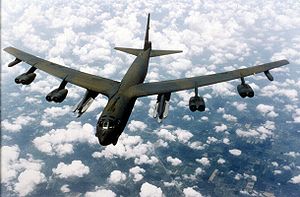
Thule Monitor Mission
Et B-52G Stratofortress bombefly.
Thule Monitor Mission var en overvågningsoperation under den kolde krig, som blev fløjet af et B-52G-fly, der havde den opgave at holde kontakt med radaren BMEWS for at verificere, at den var intakt og ikke sat ud af spillet ved et eksternt angreb eller sabotage. Fra starten af 1960erne overfløj B-52 Stratofortress dagligt Grønland som en del af beredskabet Airborne Alert.